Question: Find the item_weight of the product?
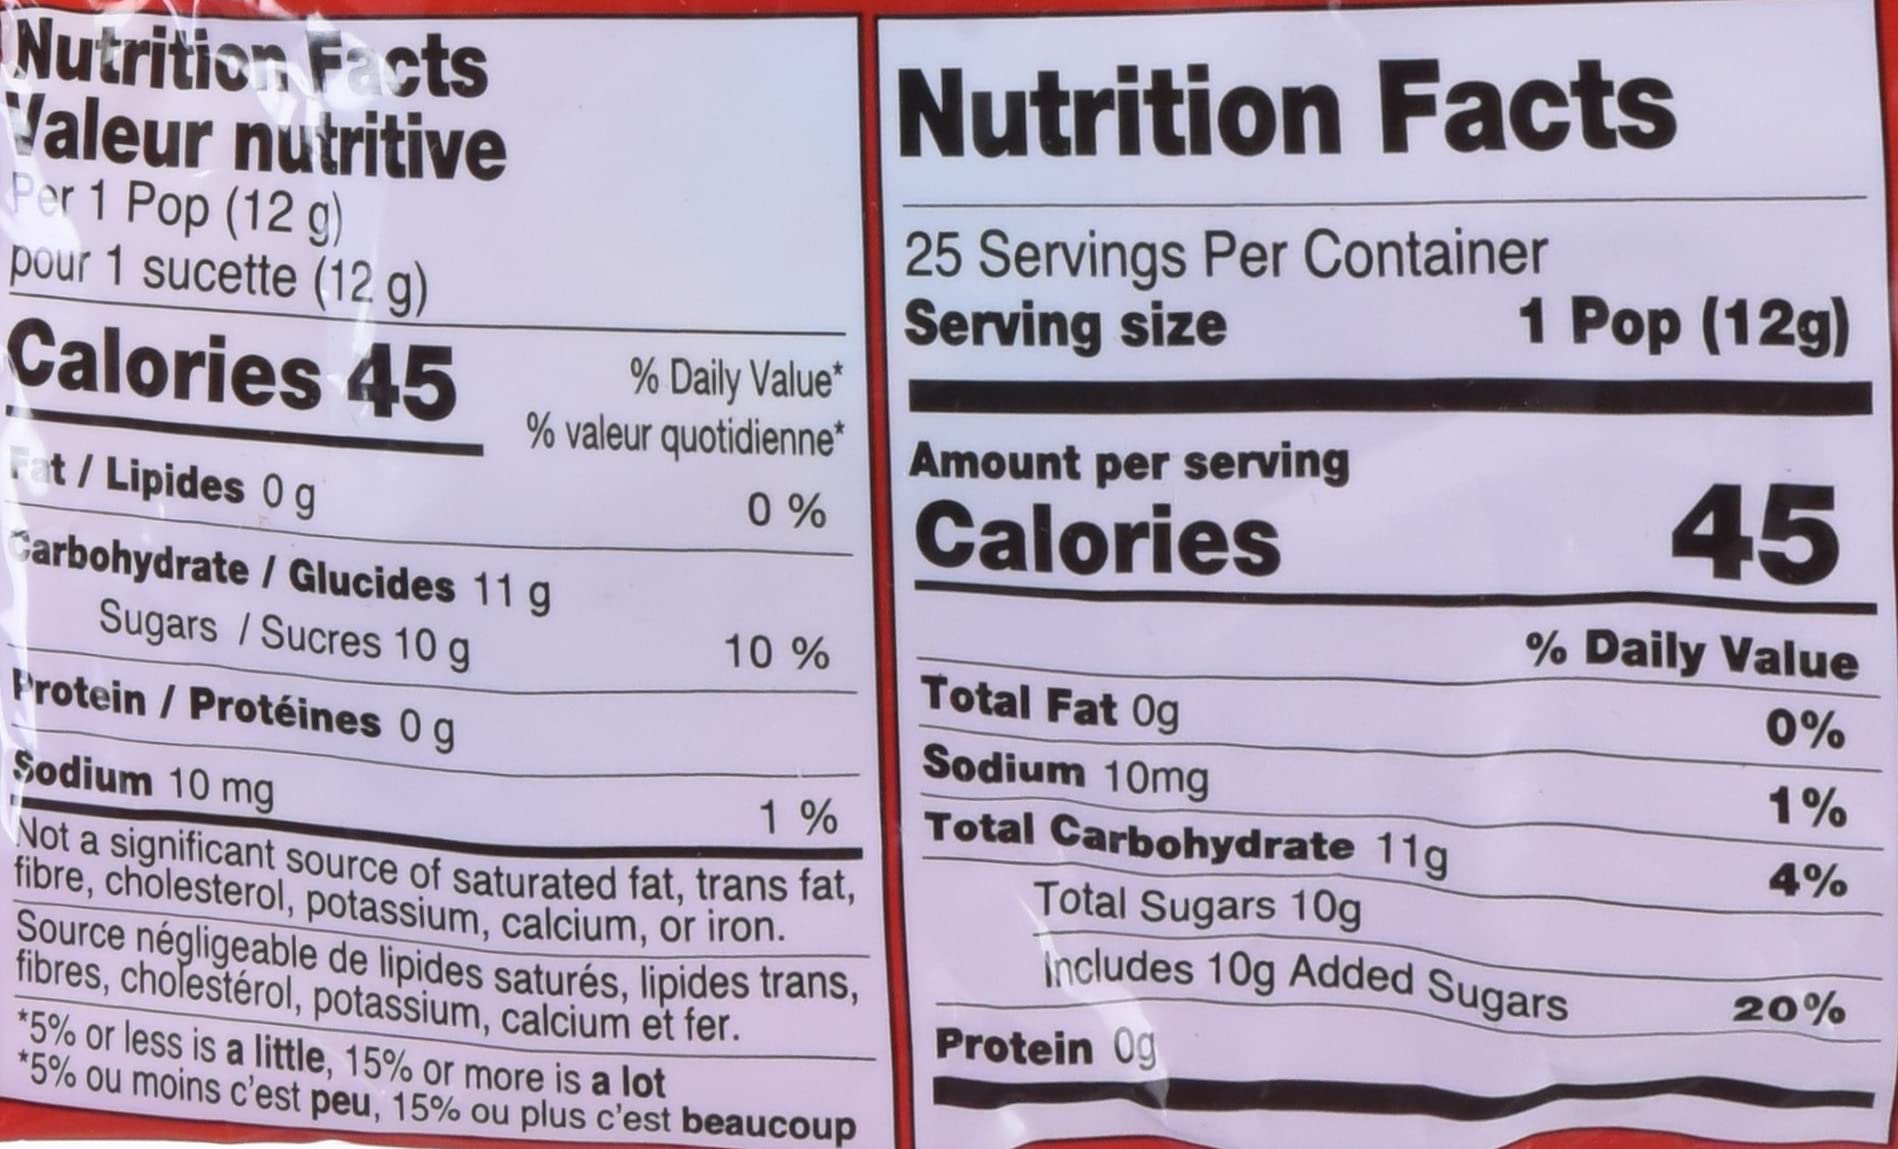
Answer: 12.0 gram